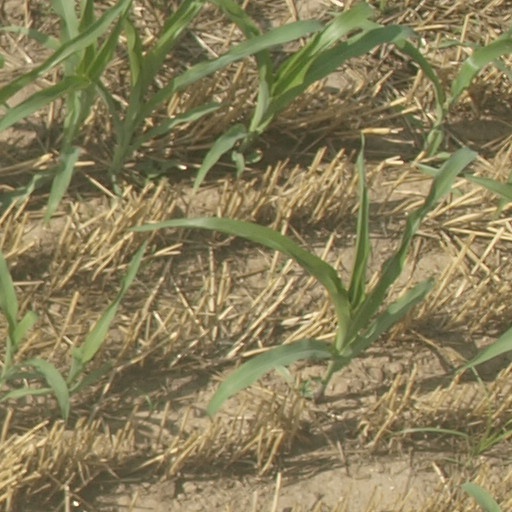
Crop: maize; corn